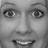
Emotion: surprise